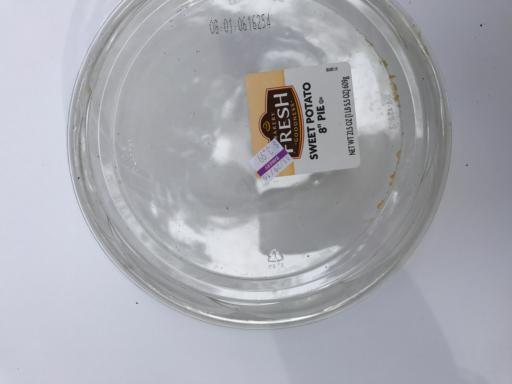
Label: plastic